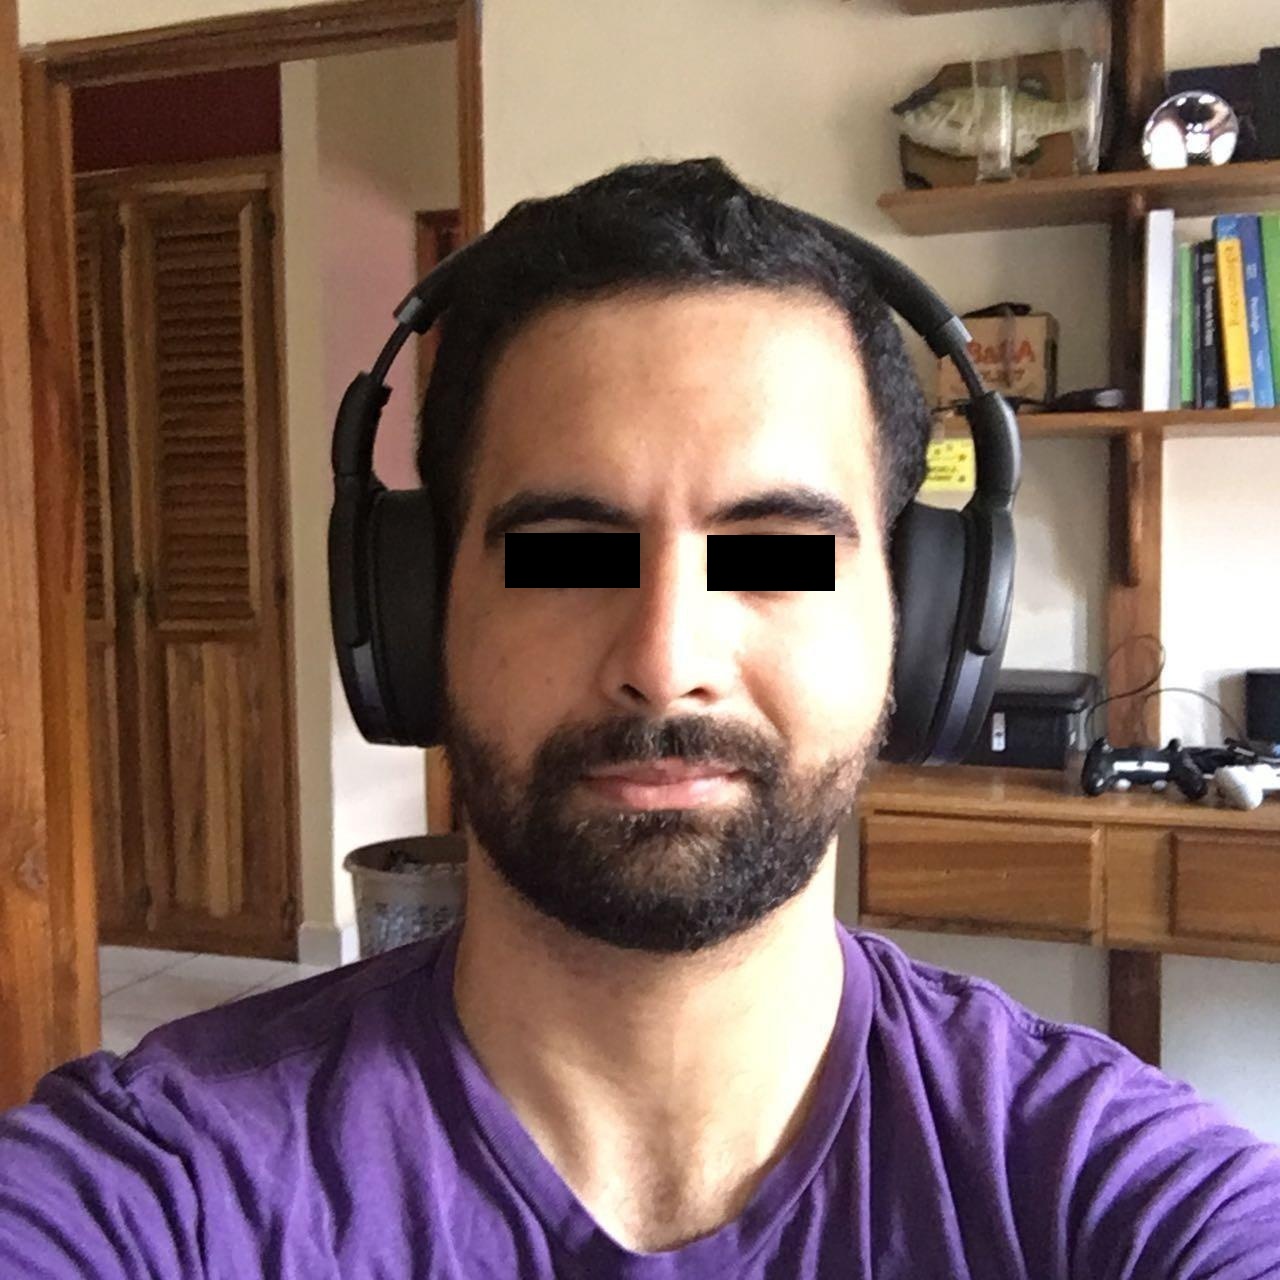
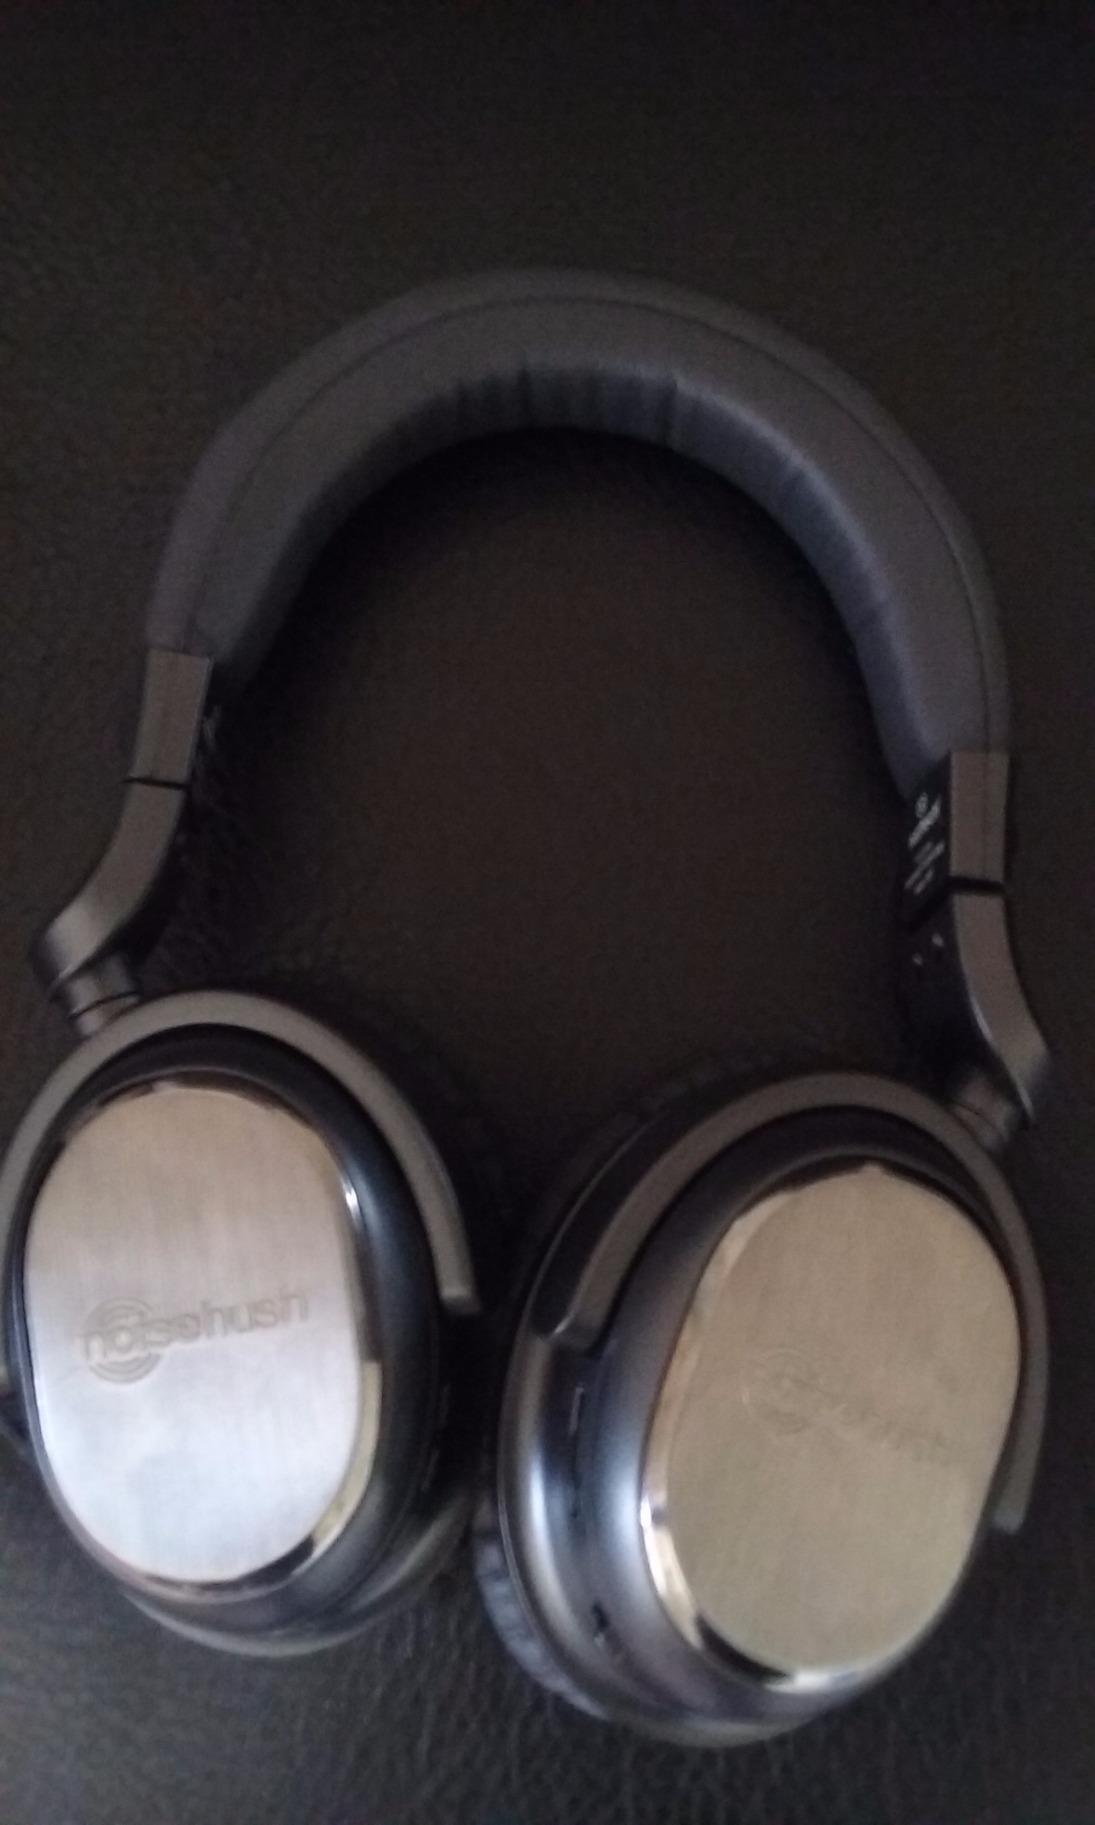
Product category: headphones
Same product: no